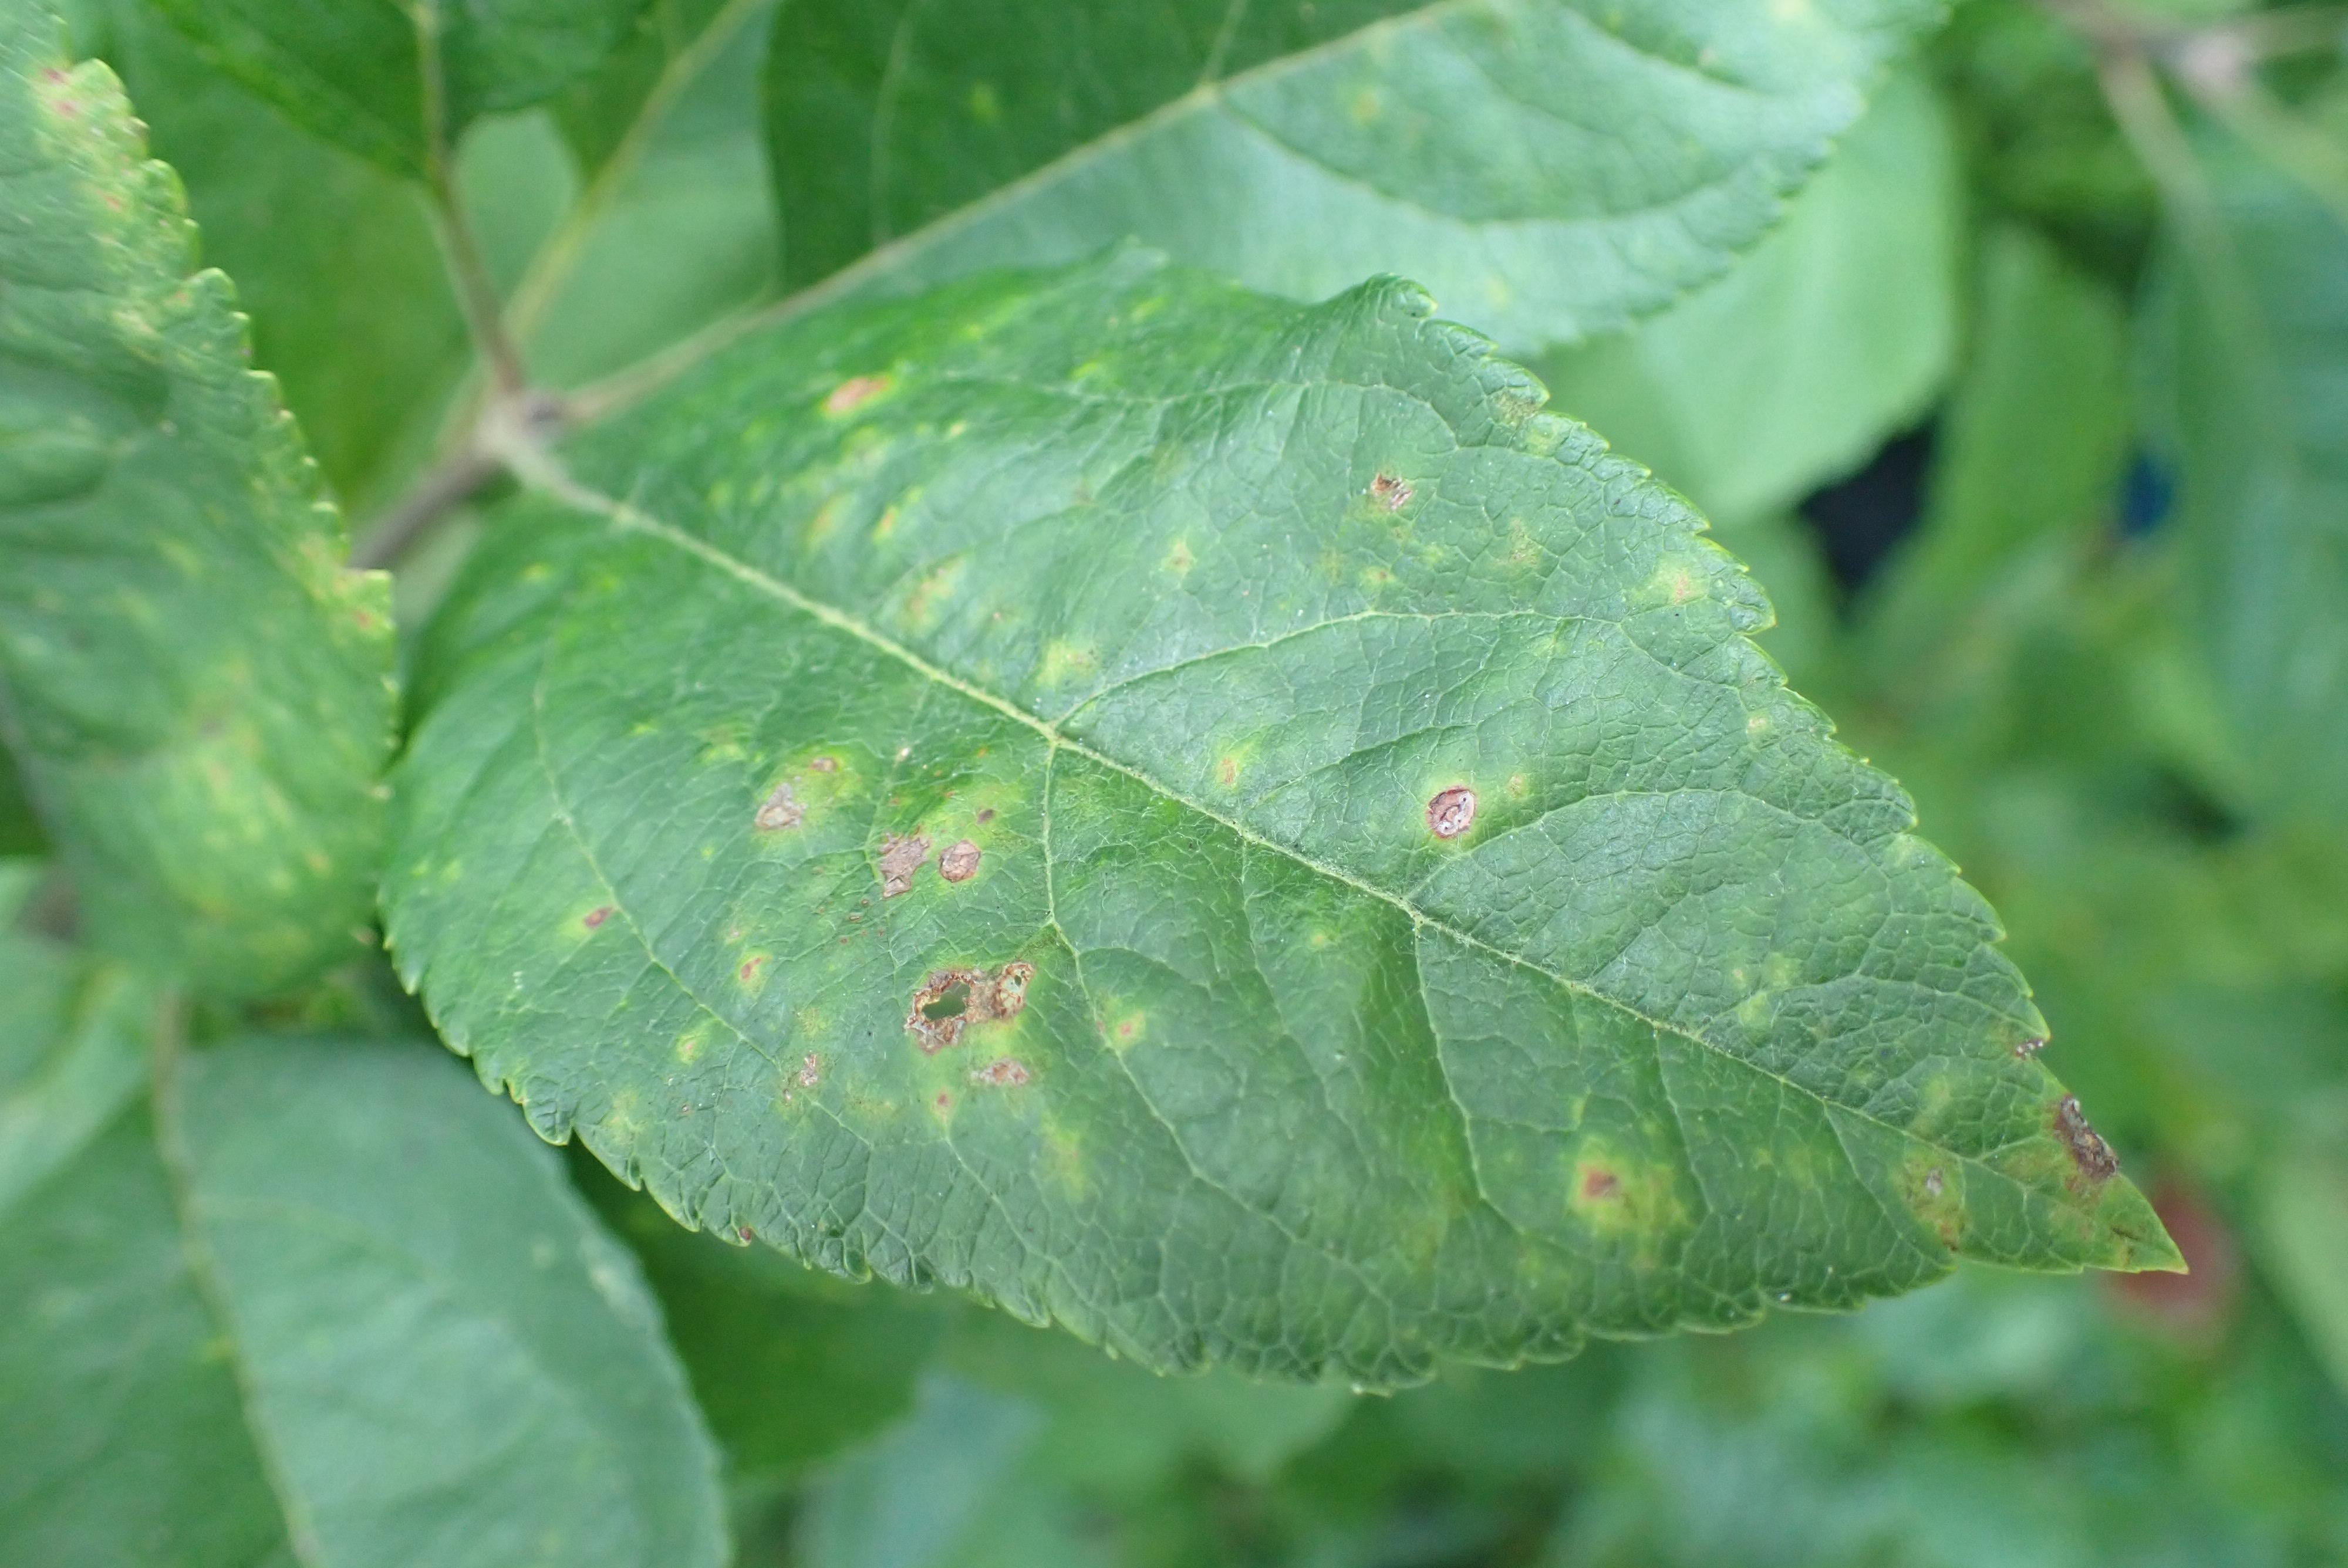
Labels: scab, frog_eye_leaf_spot